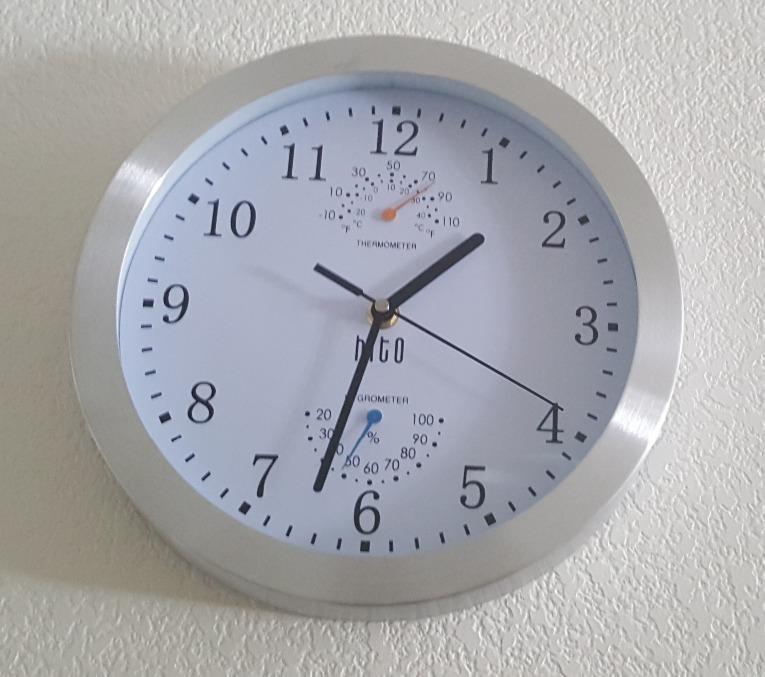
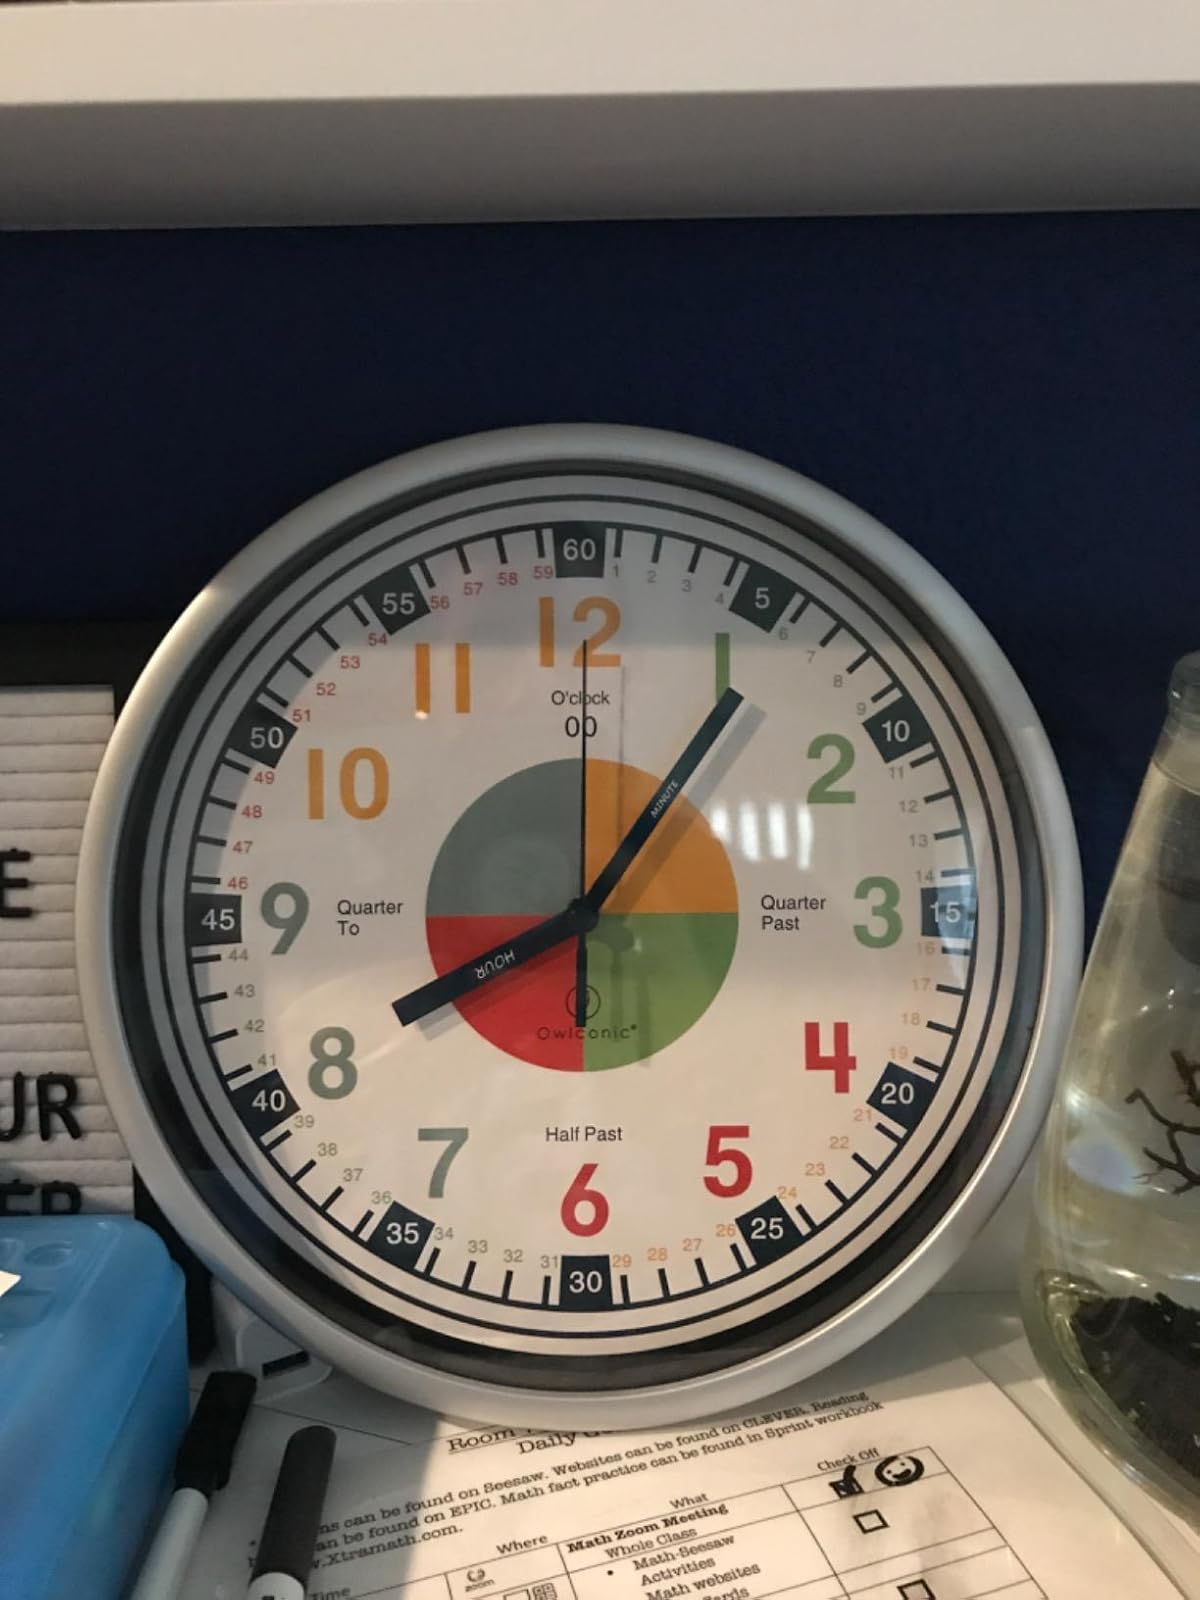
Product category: clock
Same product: no